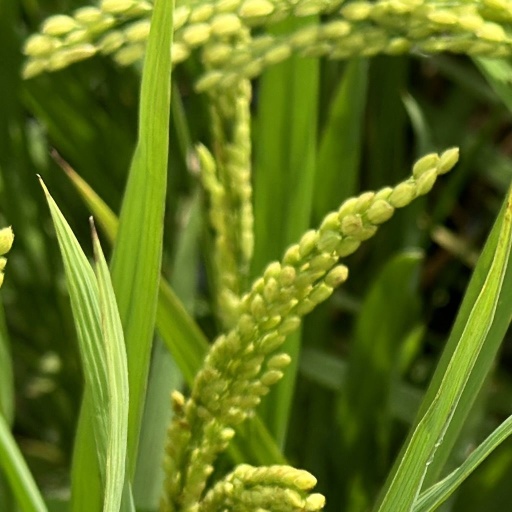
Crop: rice